Algo más que morir

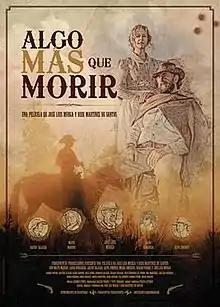
Film poster

Algo más que morir is a 2014 Spanish Western film directed by Oier Martínez de Santos and José Luis Murga. It was released on October 11, 2014 at the 4º Almeria Western Film Festival, where it received the Premio al Público and Especial Almeria Collection. It was shot in Kuartango. It is portrayed by José Luis Murga in the role of Dick Murray.